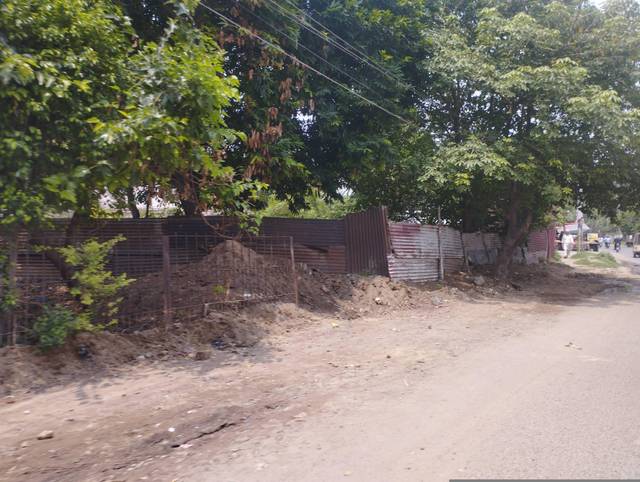
Region: Pakistan
Coordinates: 31.563, 74.379